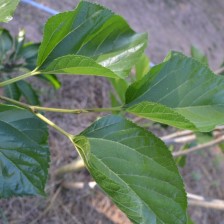
Variety: ChiangMaiBuriram60